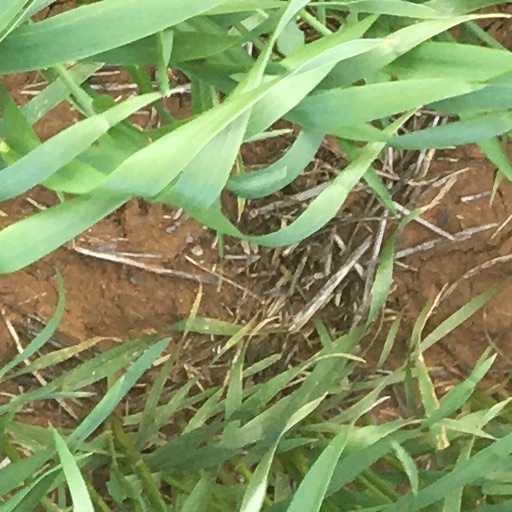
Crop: wheat